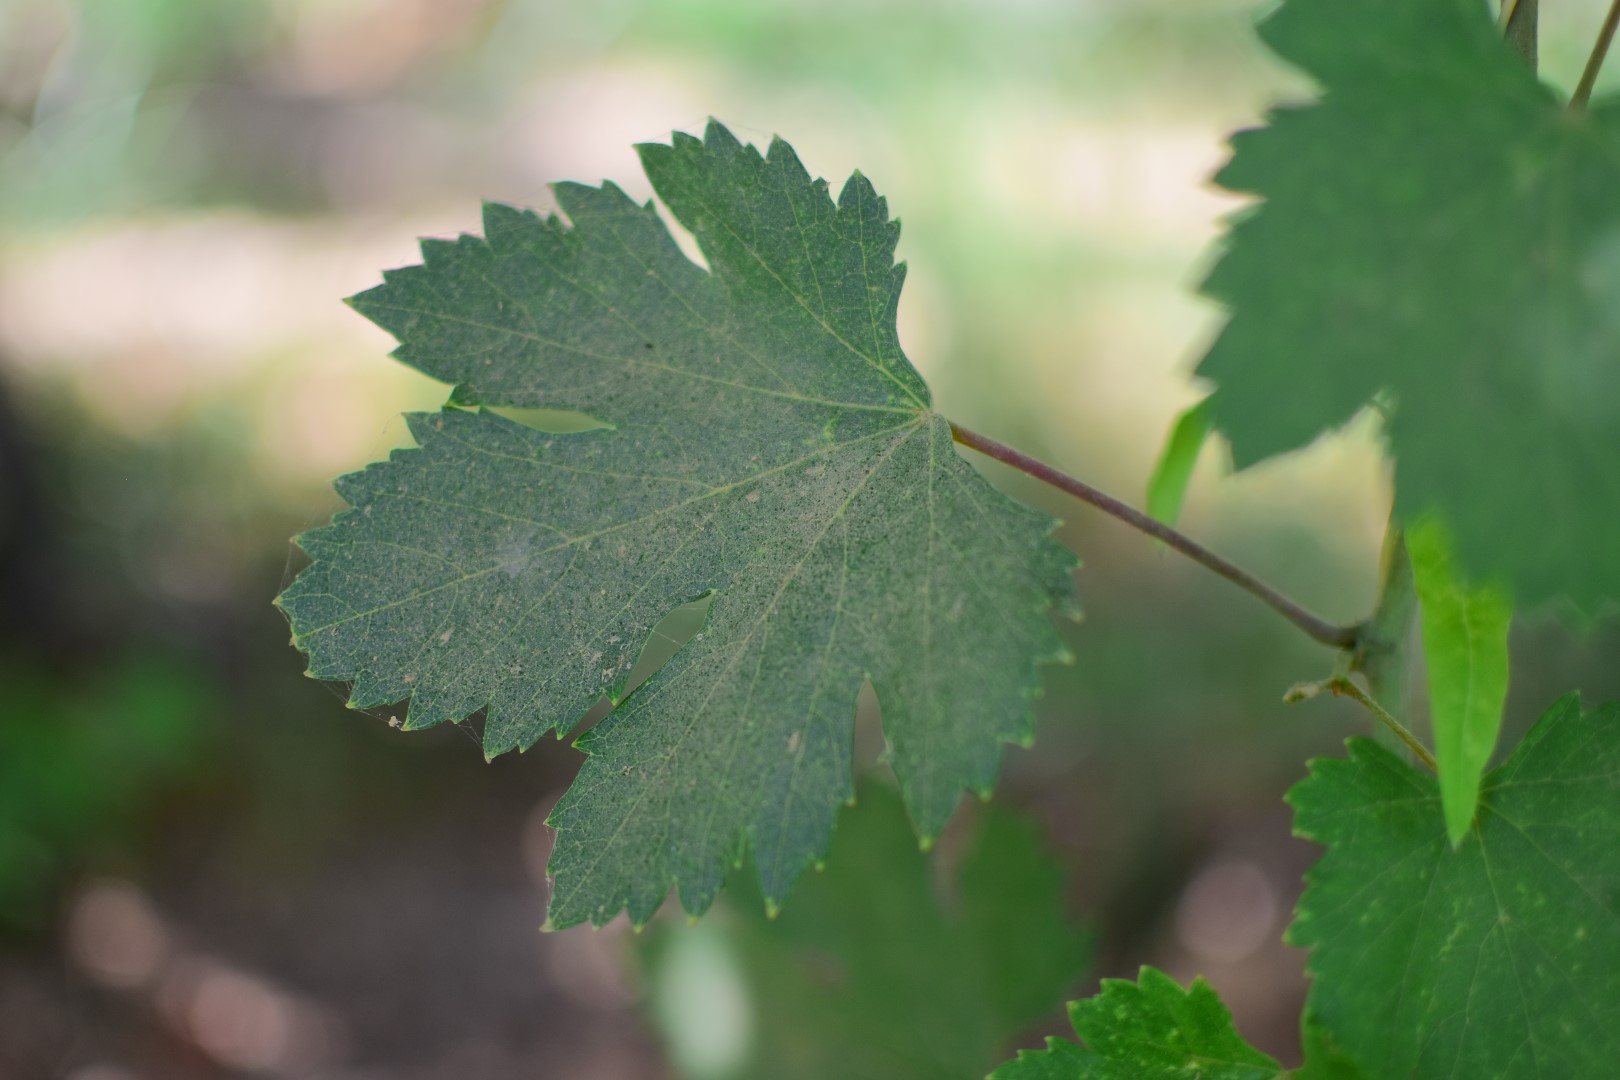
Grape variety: Halawani